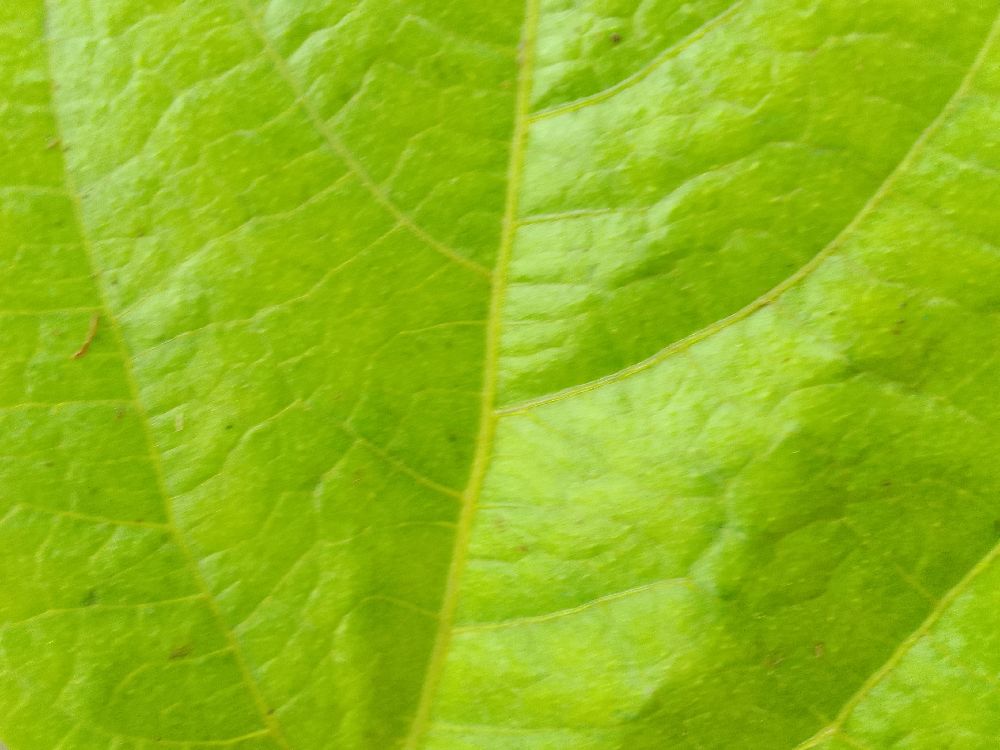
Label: healthy